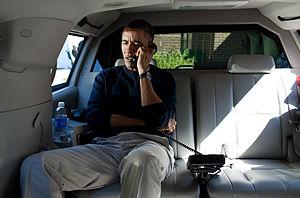
Le massacre de Kandahar, aussi appelé le massacre de Panjwai, survient à l'aube du 11 mars 2012, quand seize civils sont abattus et six autres blessés dans le district de Panjwai dans la province de Kandahar en Afghanistan. Neuf des victimes étaient des enfants et onze morts appartenaient à la même famille. Quelques corps sont en partie brûlés.